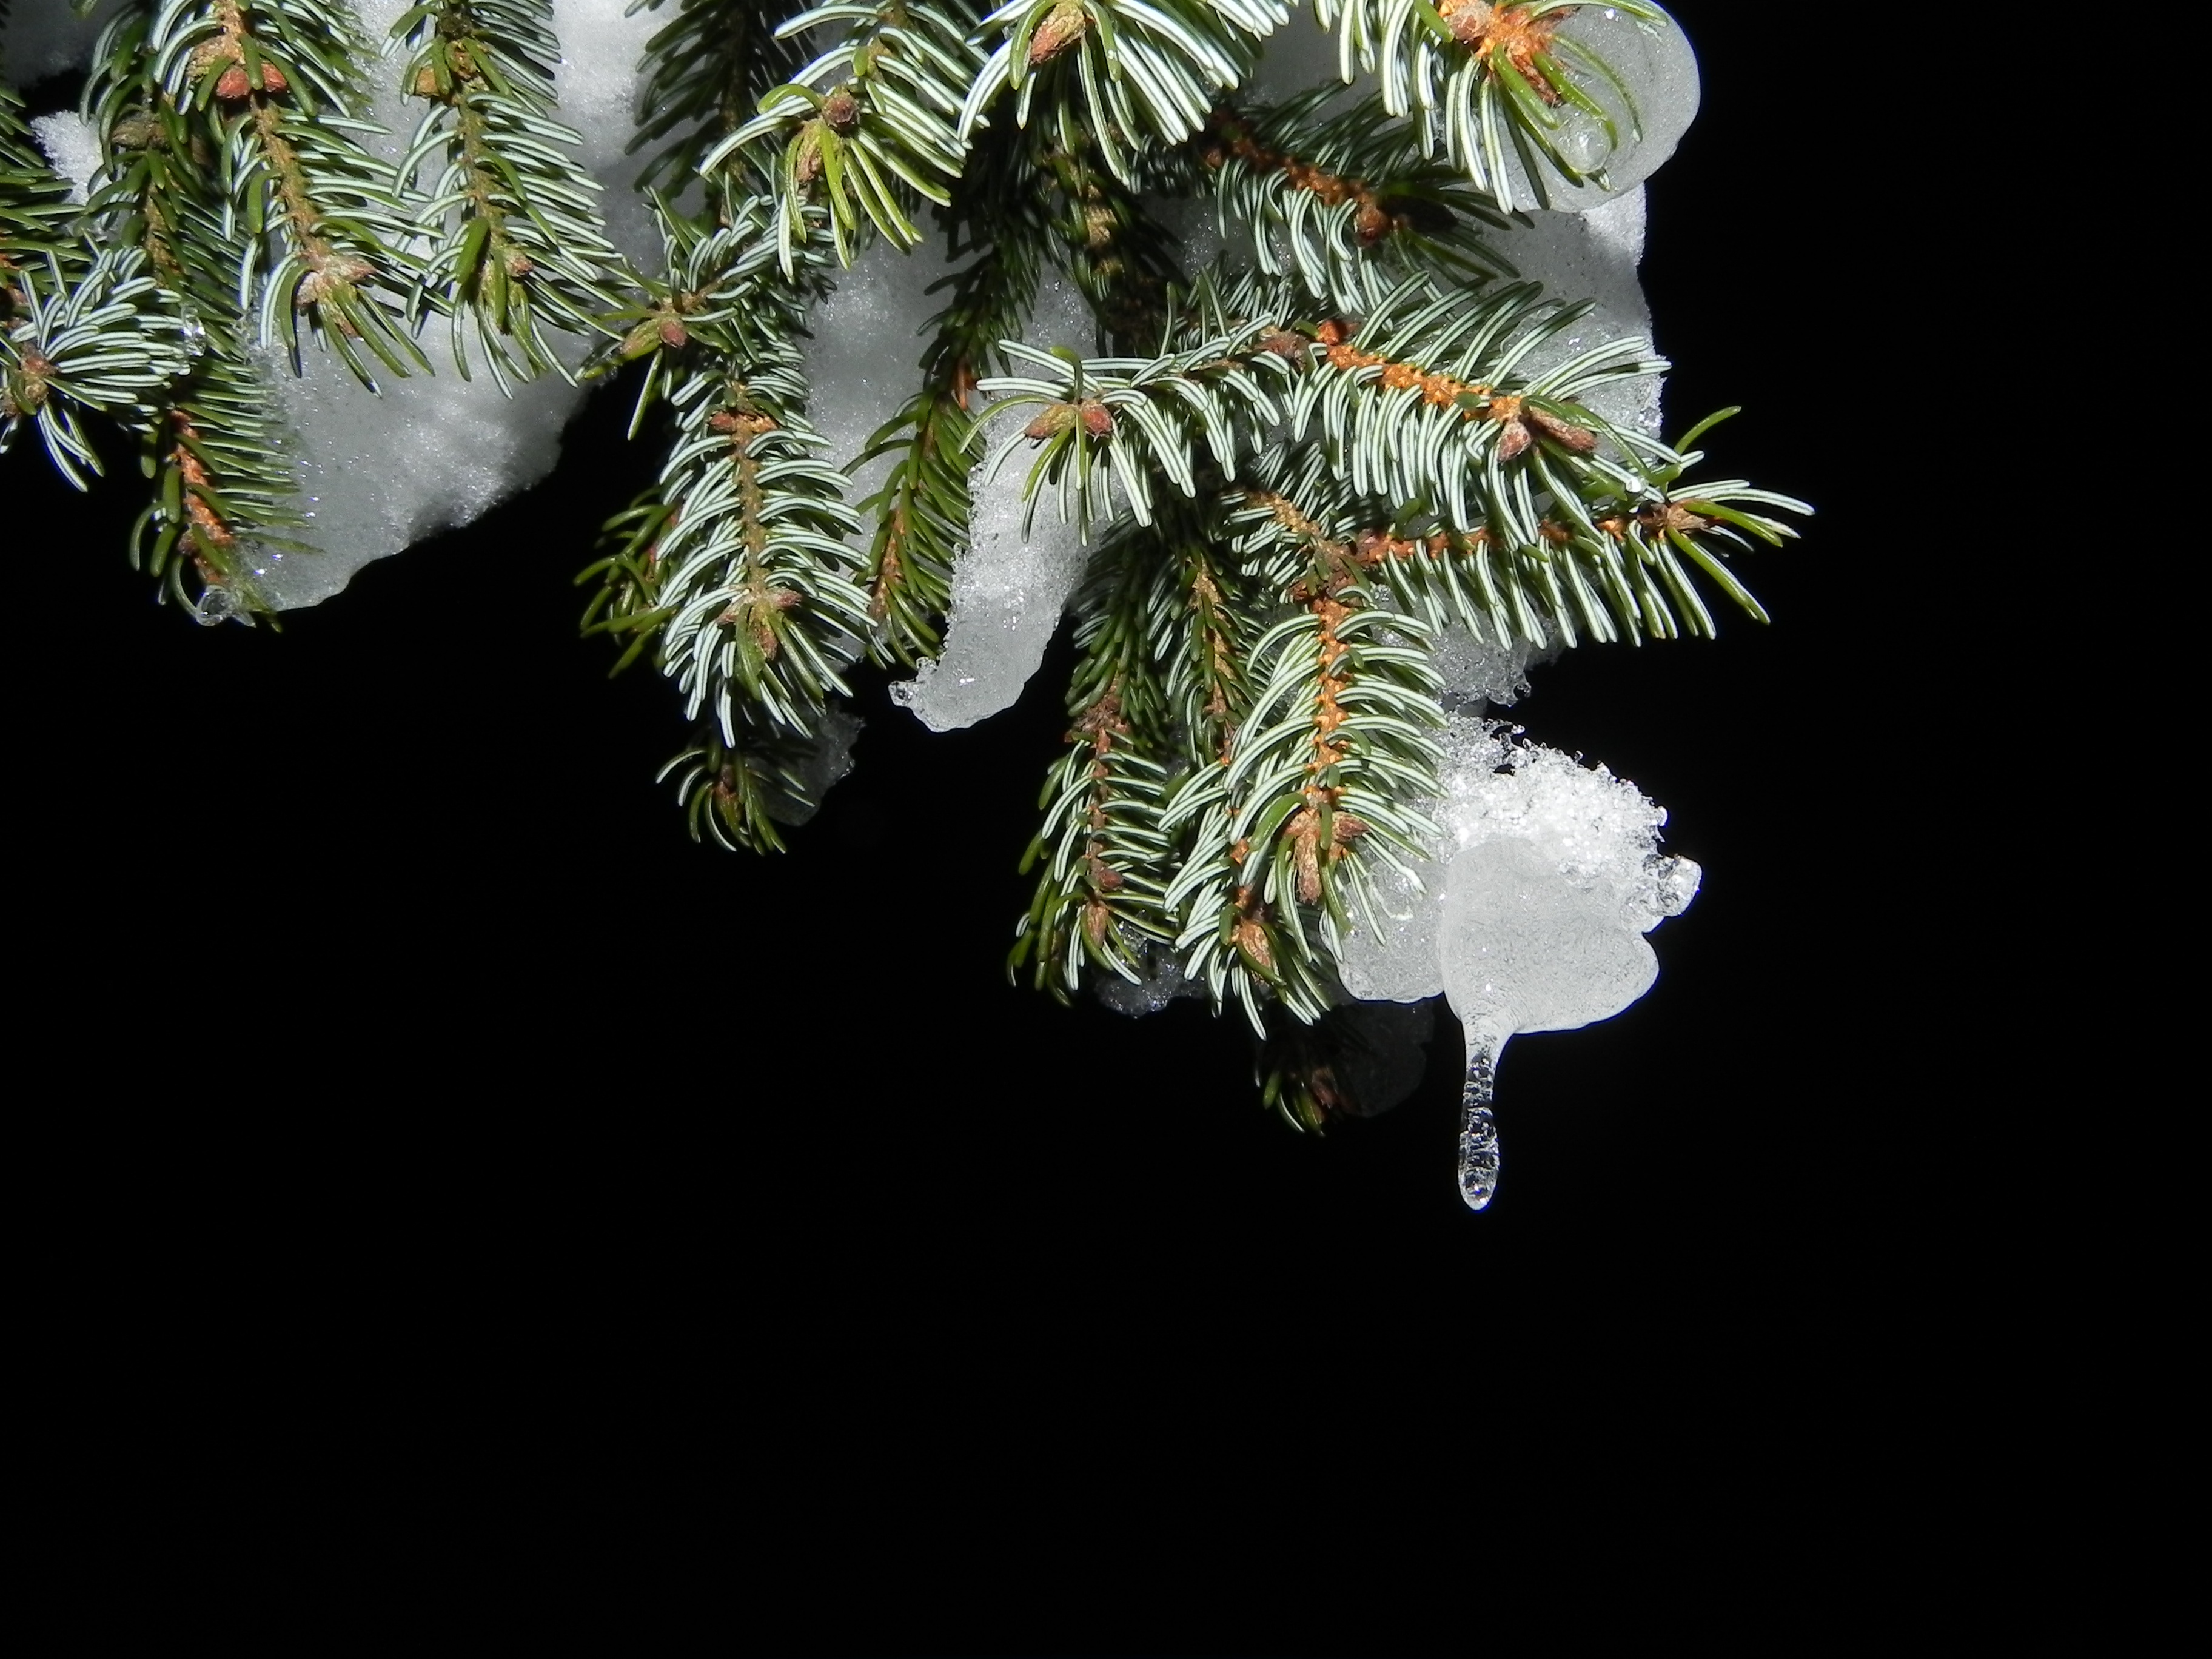
tree, branch, snow, cold, plant, night, leaf, flower, botany, christmas, fir, flora, twig, spruce, macro photography, flowering plant, snow white, plant stem, woody plant, land plant, arecales